Jatuporn Prompan

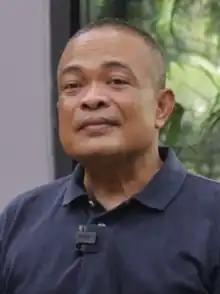
Jatuporn in November 2023

Jatuporn Prompan (born October 5, 1965) is a Thai politician and activist. He is one of the core leaders of the National United Front of Democracy Against Dictatorship (UDD), also known as the "Red Shirts", and a former Member of Parliament of the Pheu Thai Party. In July 2017, he was given a one-year prison sentence for defamation.